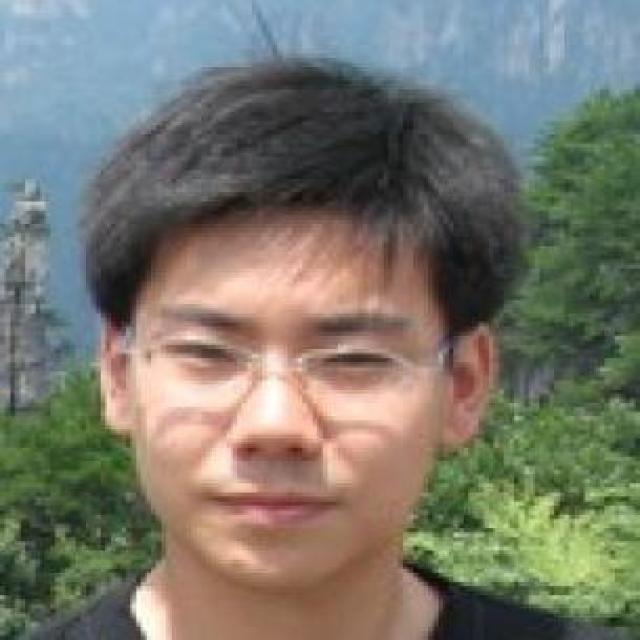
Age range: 21-44